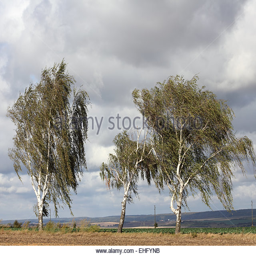
birch trees in the wind